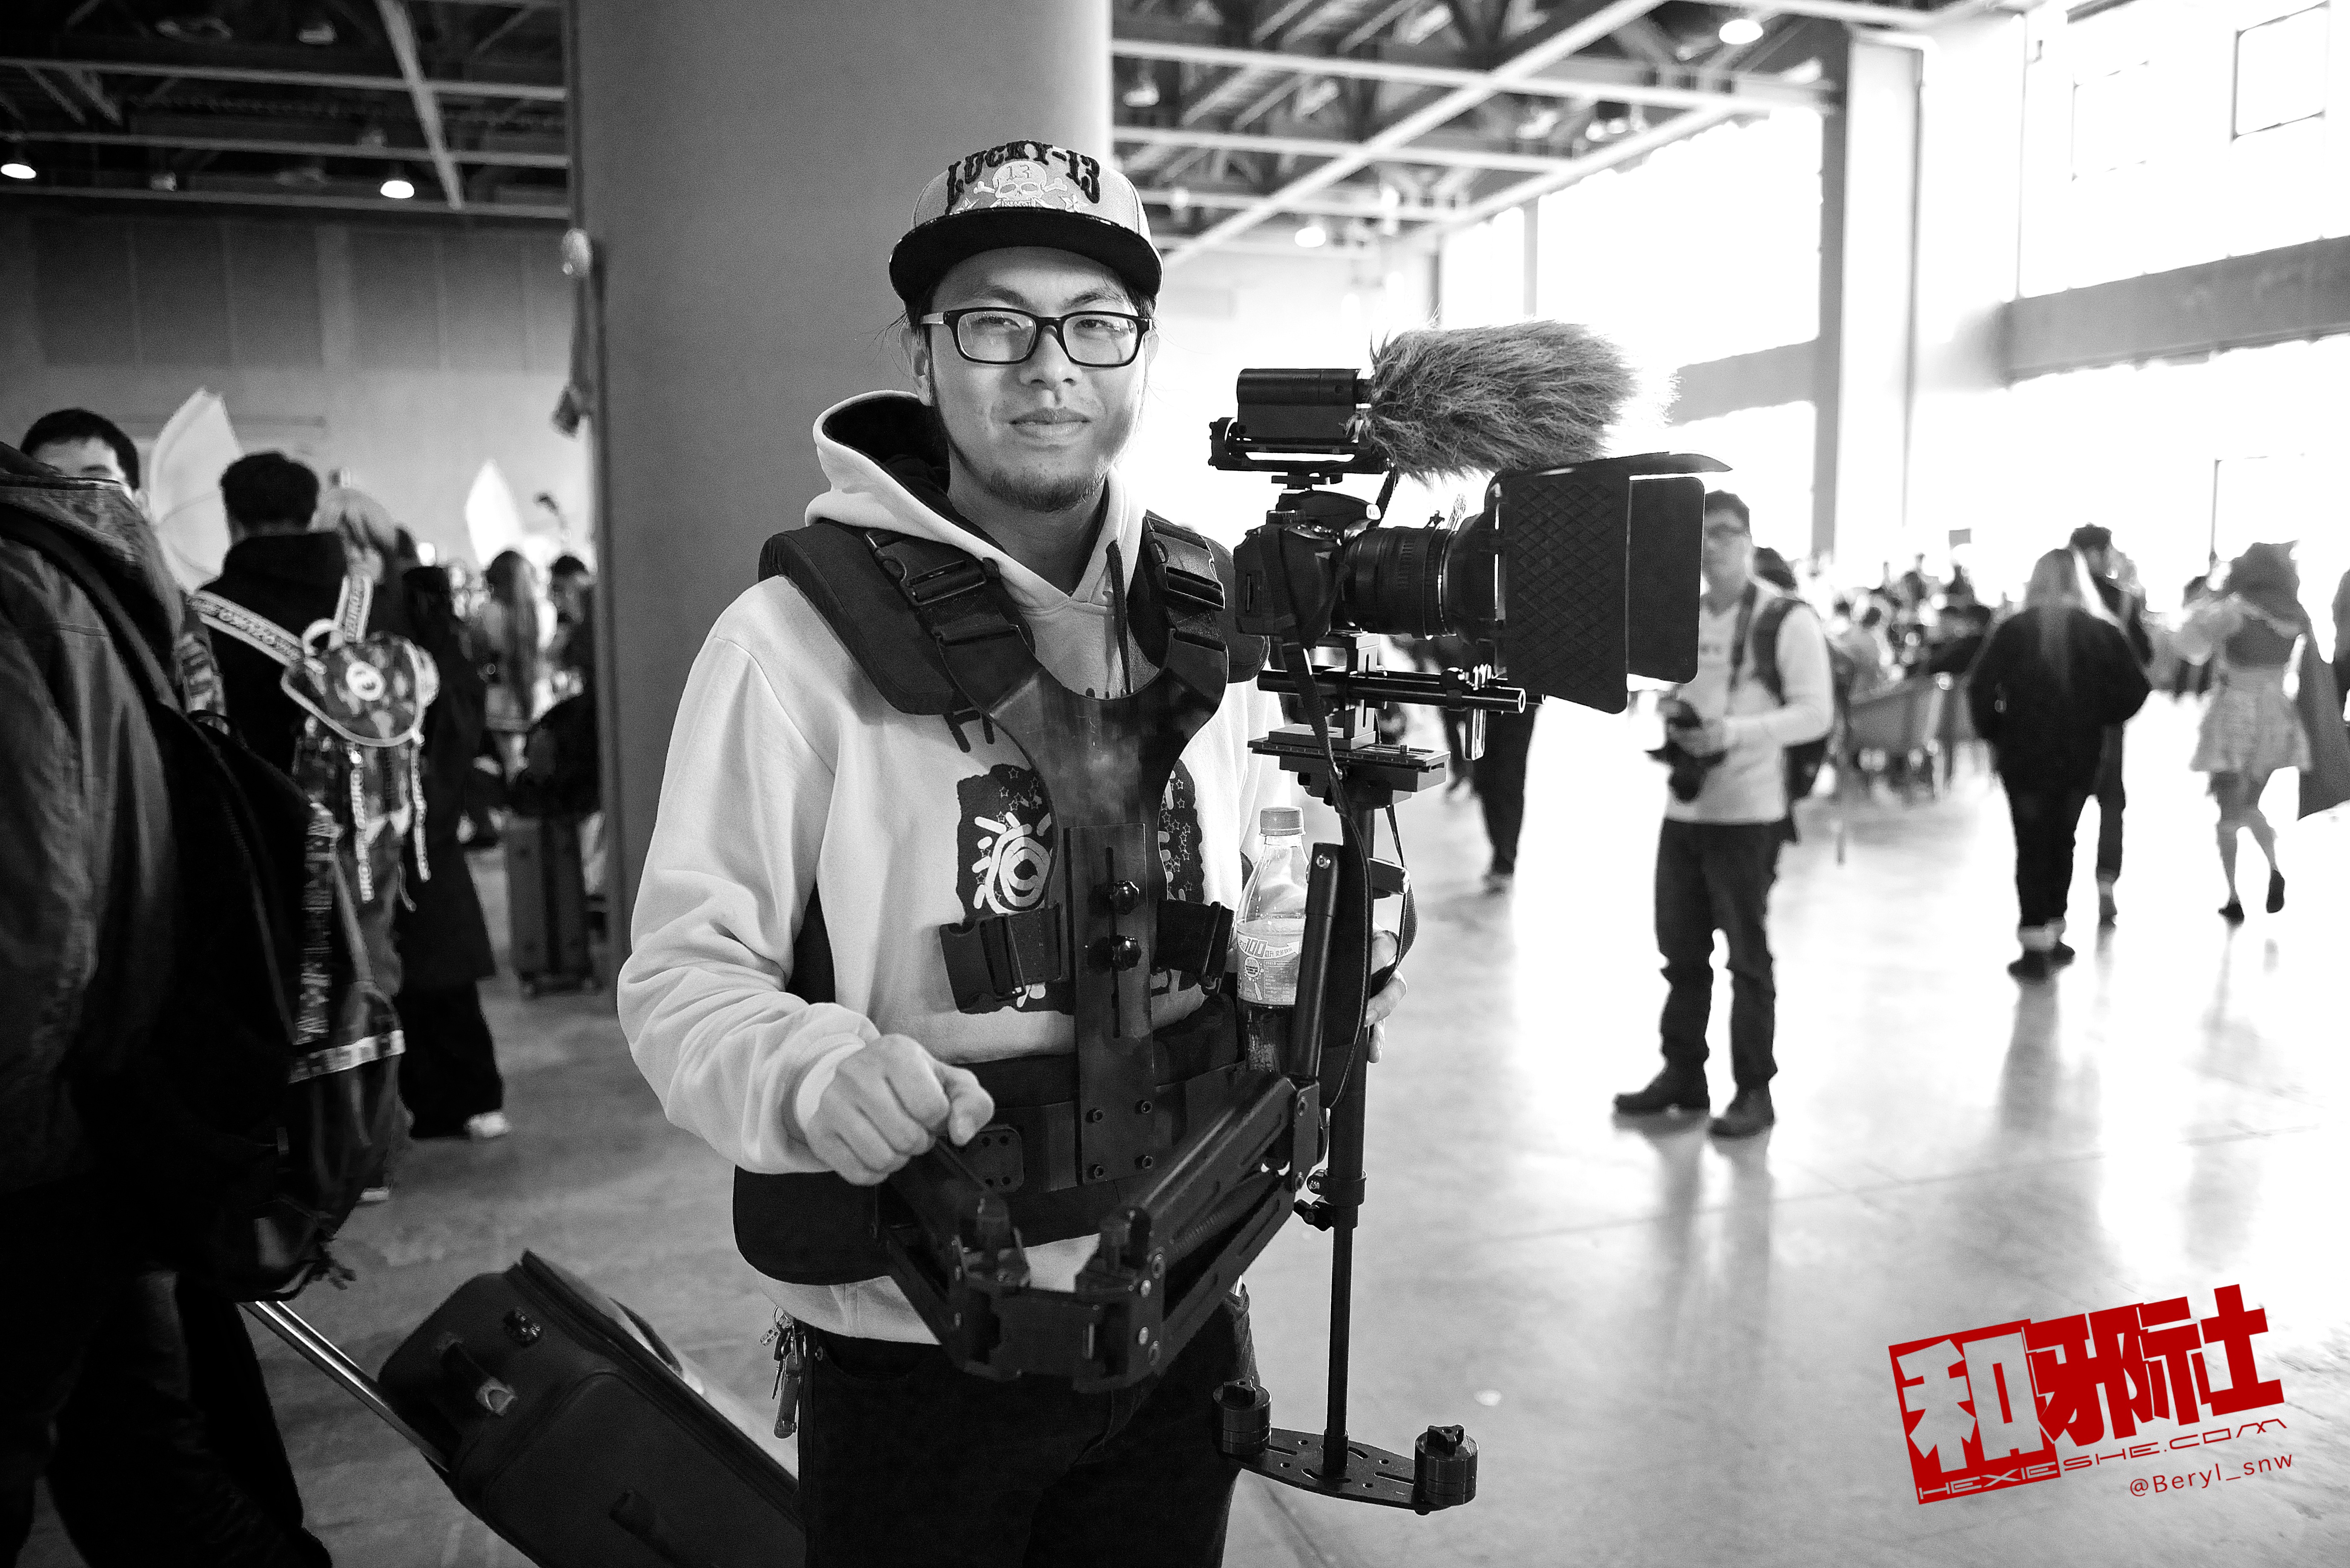
black and white, girl, street, photography, play, cute, crowd, portrait, fashion, nikon, black, monochrome, cosplay, girls, japanese, photograph, f28, 2470, costume, d800e, anime, comic, comiccon, monochrome photography